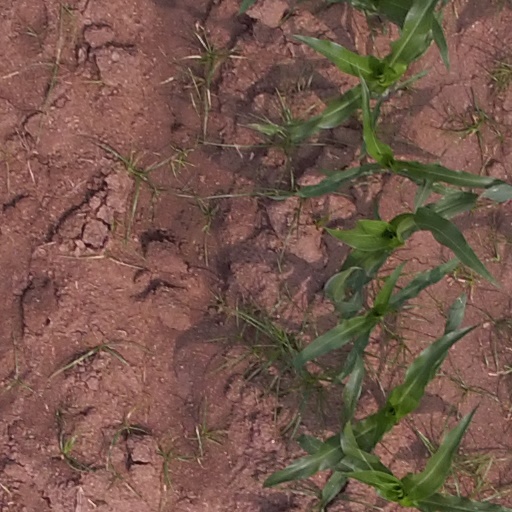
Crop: maize; corn